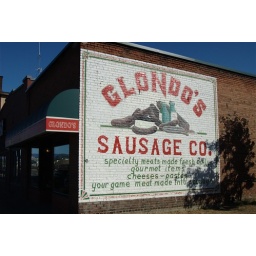
Painted Glodos sign on the wall in Cle Elum